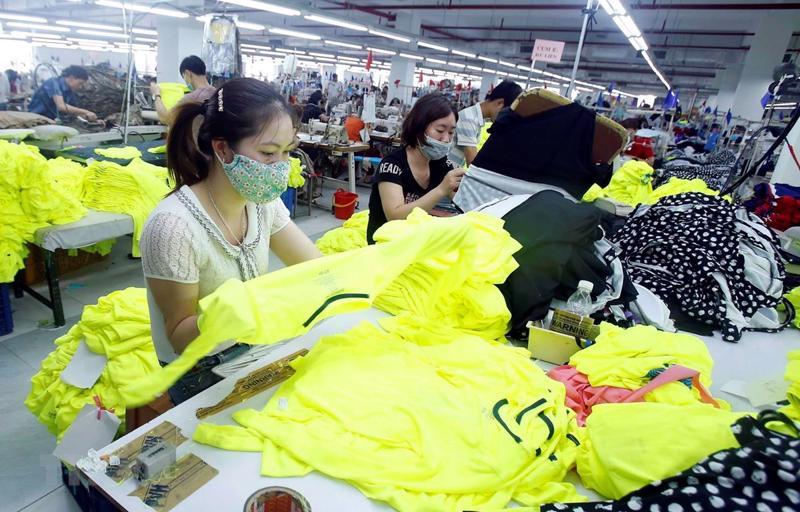
có nhiều bộ đồ may mặc xuất hiện ở trong khu xưởng